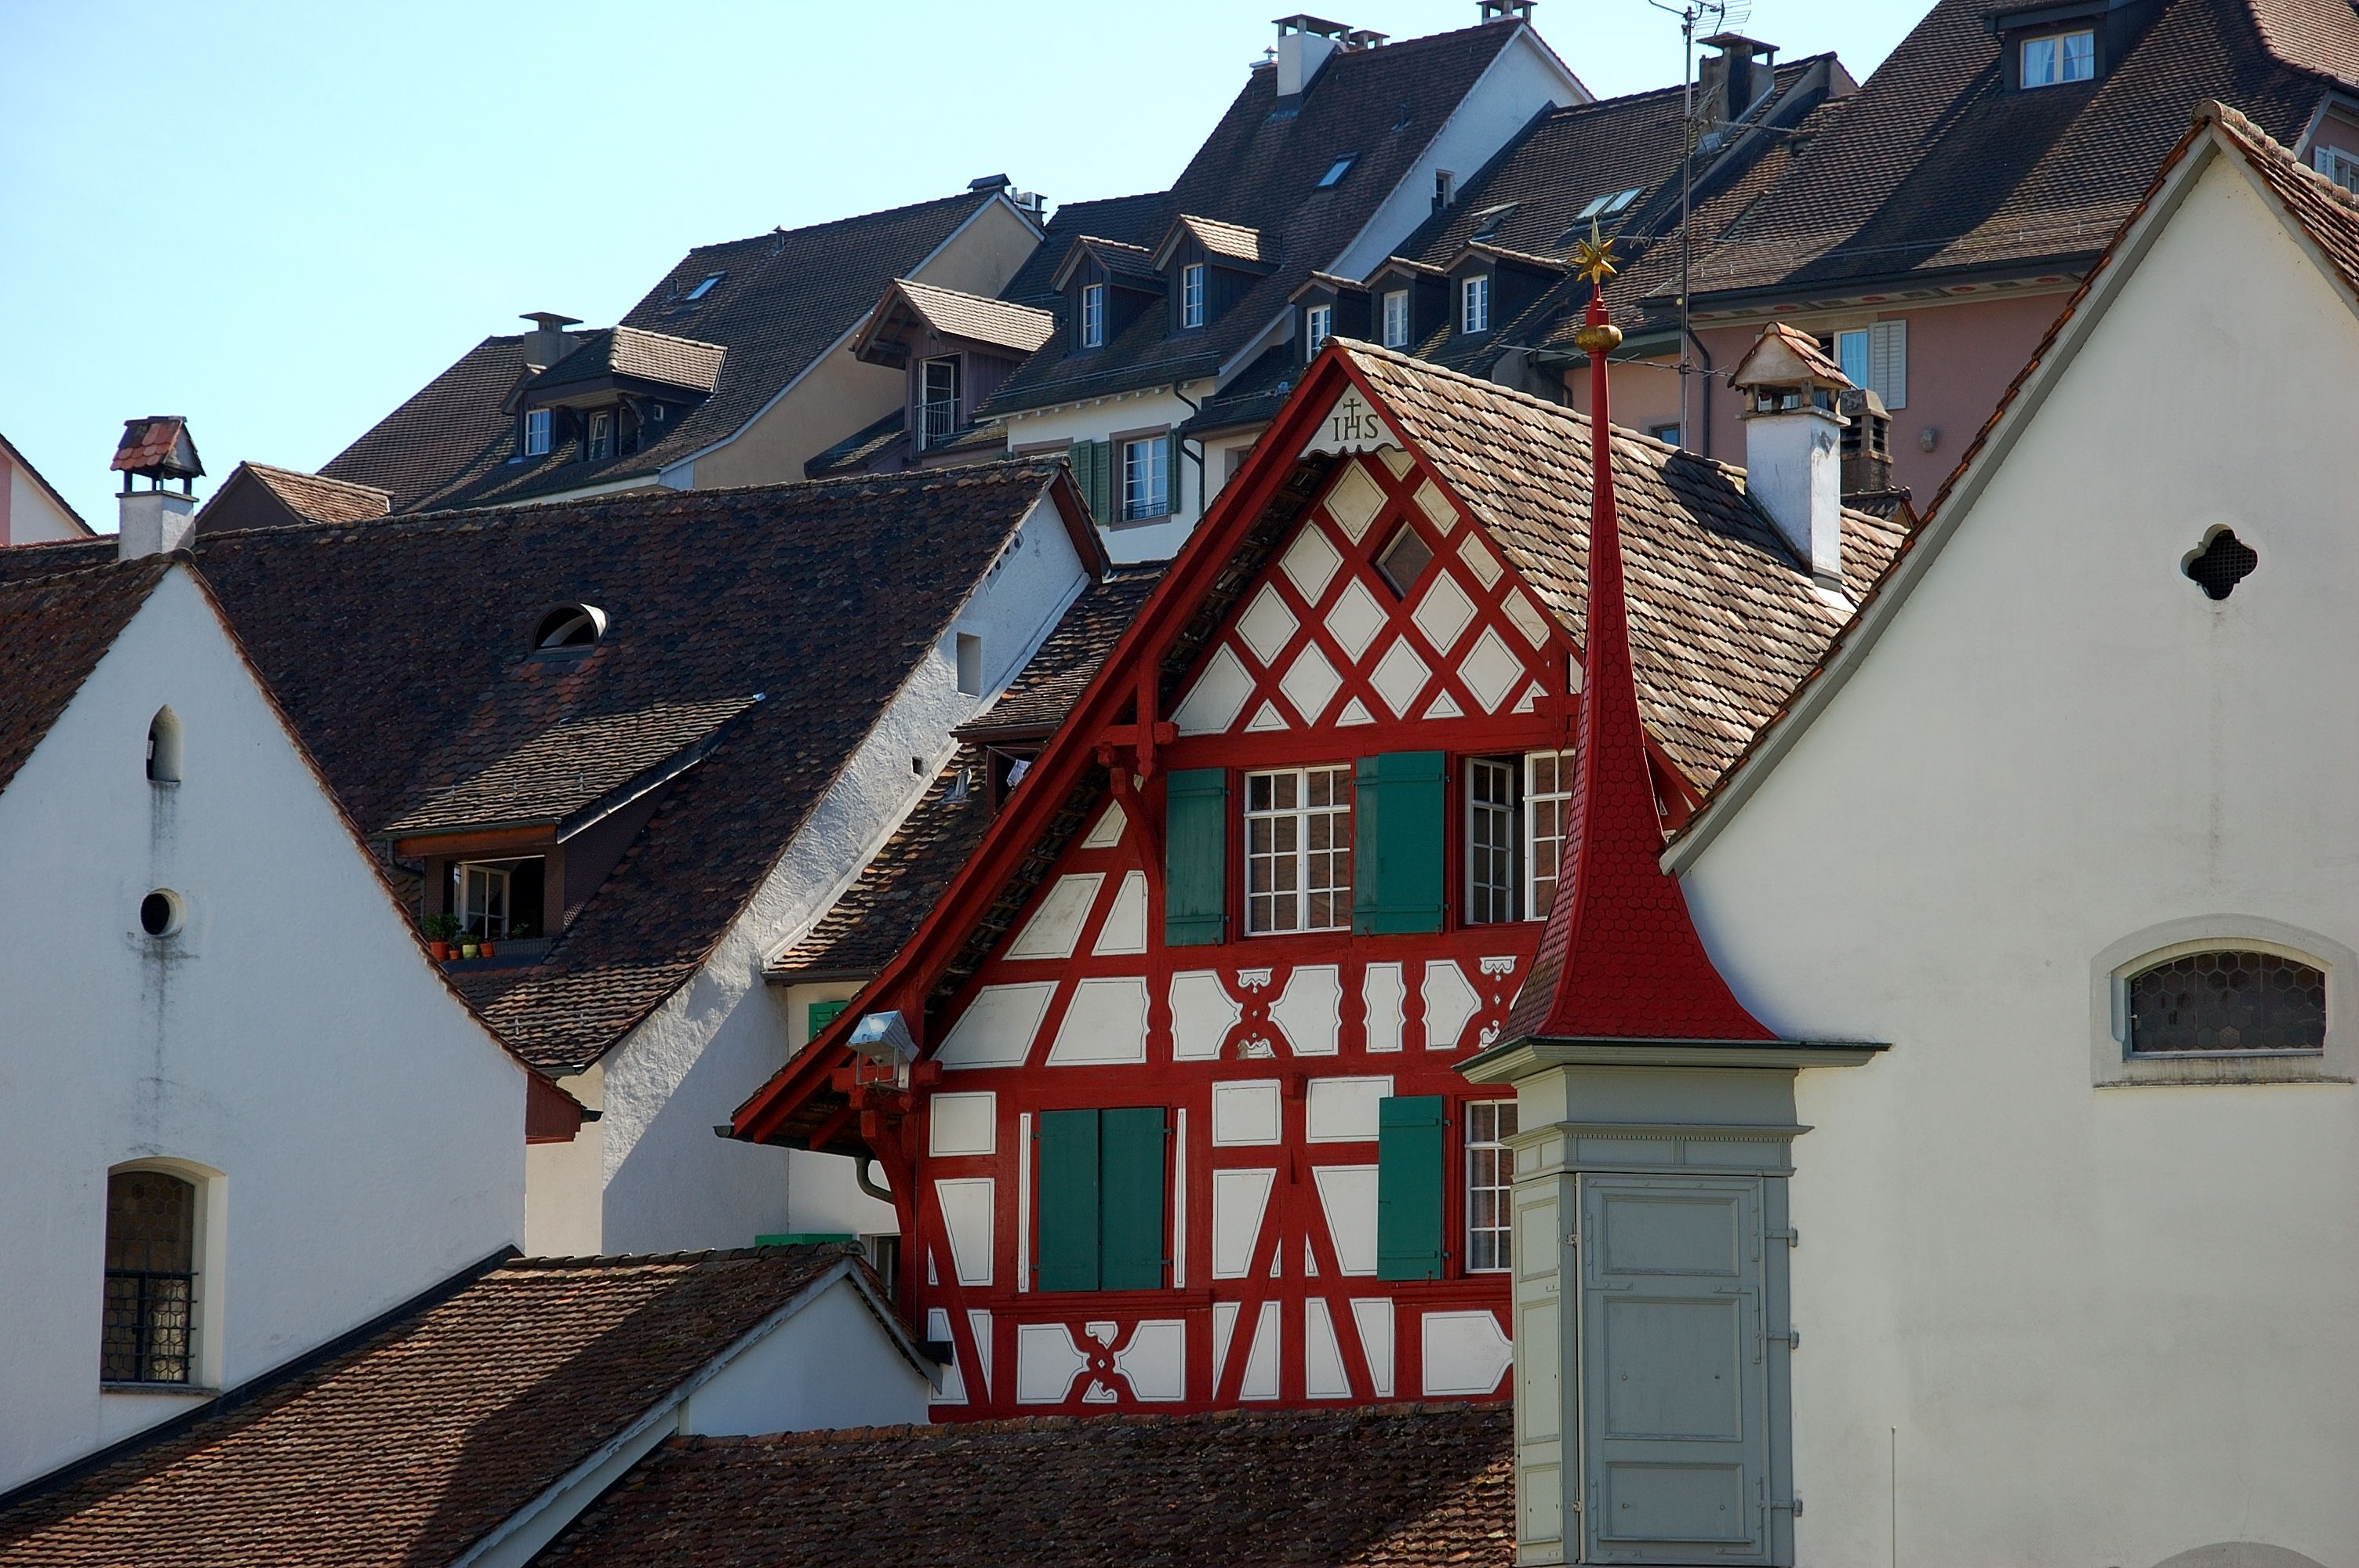
house, town, roof, building, home, summer, village, cottage, shadow, facade, property, tourism, old town, switzerland, roofs, neighbourhood, facades, city breaks, bremgarten